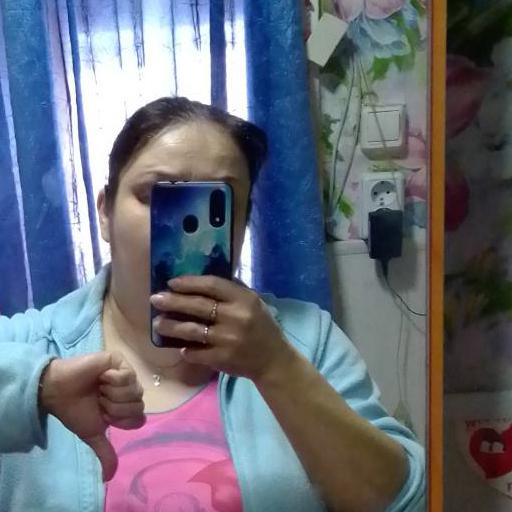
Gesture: no_gesture